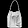
Label: Bag